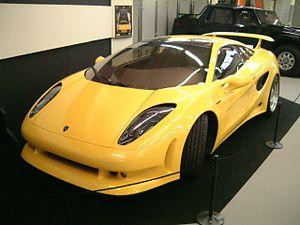
La Lamborghini Calà est une voiture sportive prototype concept car du constructeur automobile italien Lamborghini et du designer italien Giorgetto Giugiaro exposée au salon international de l'automobile de Genève de 1995.